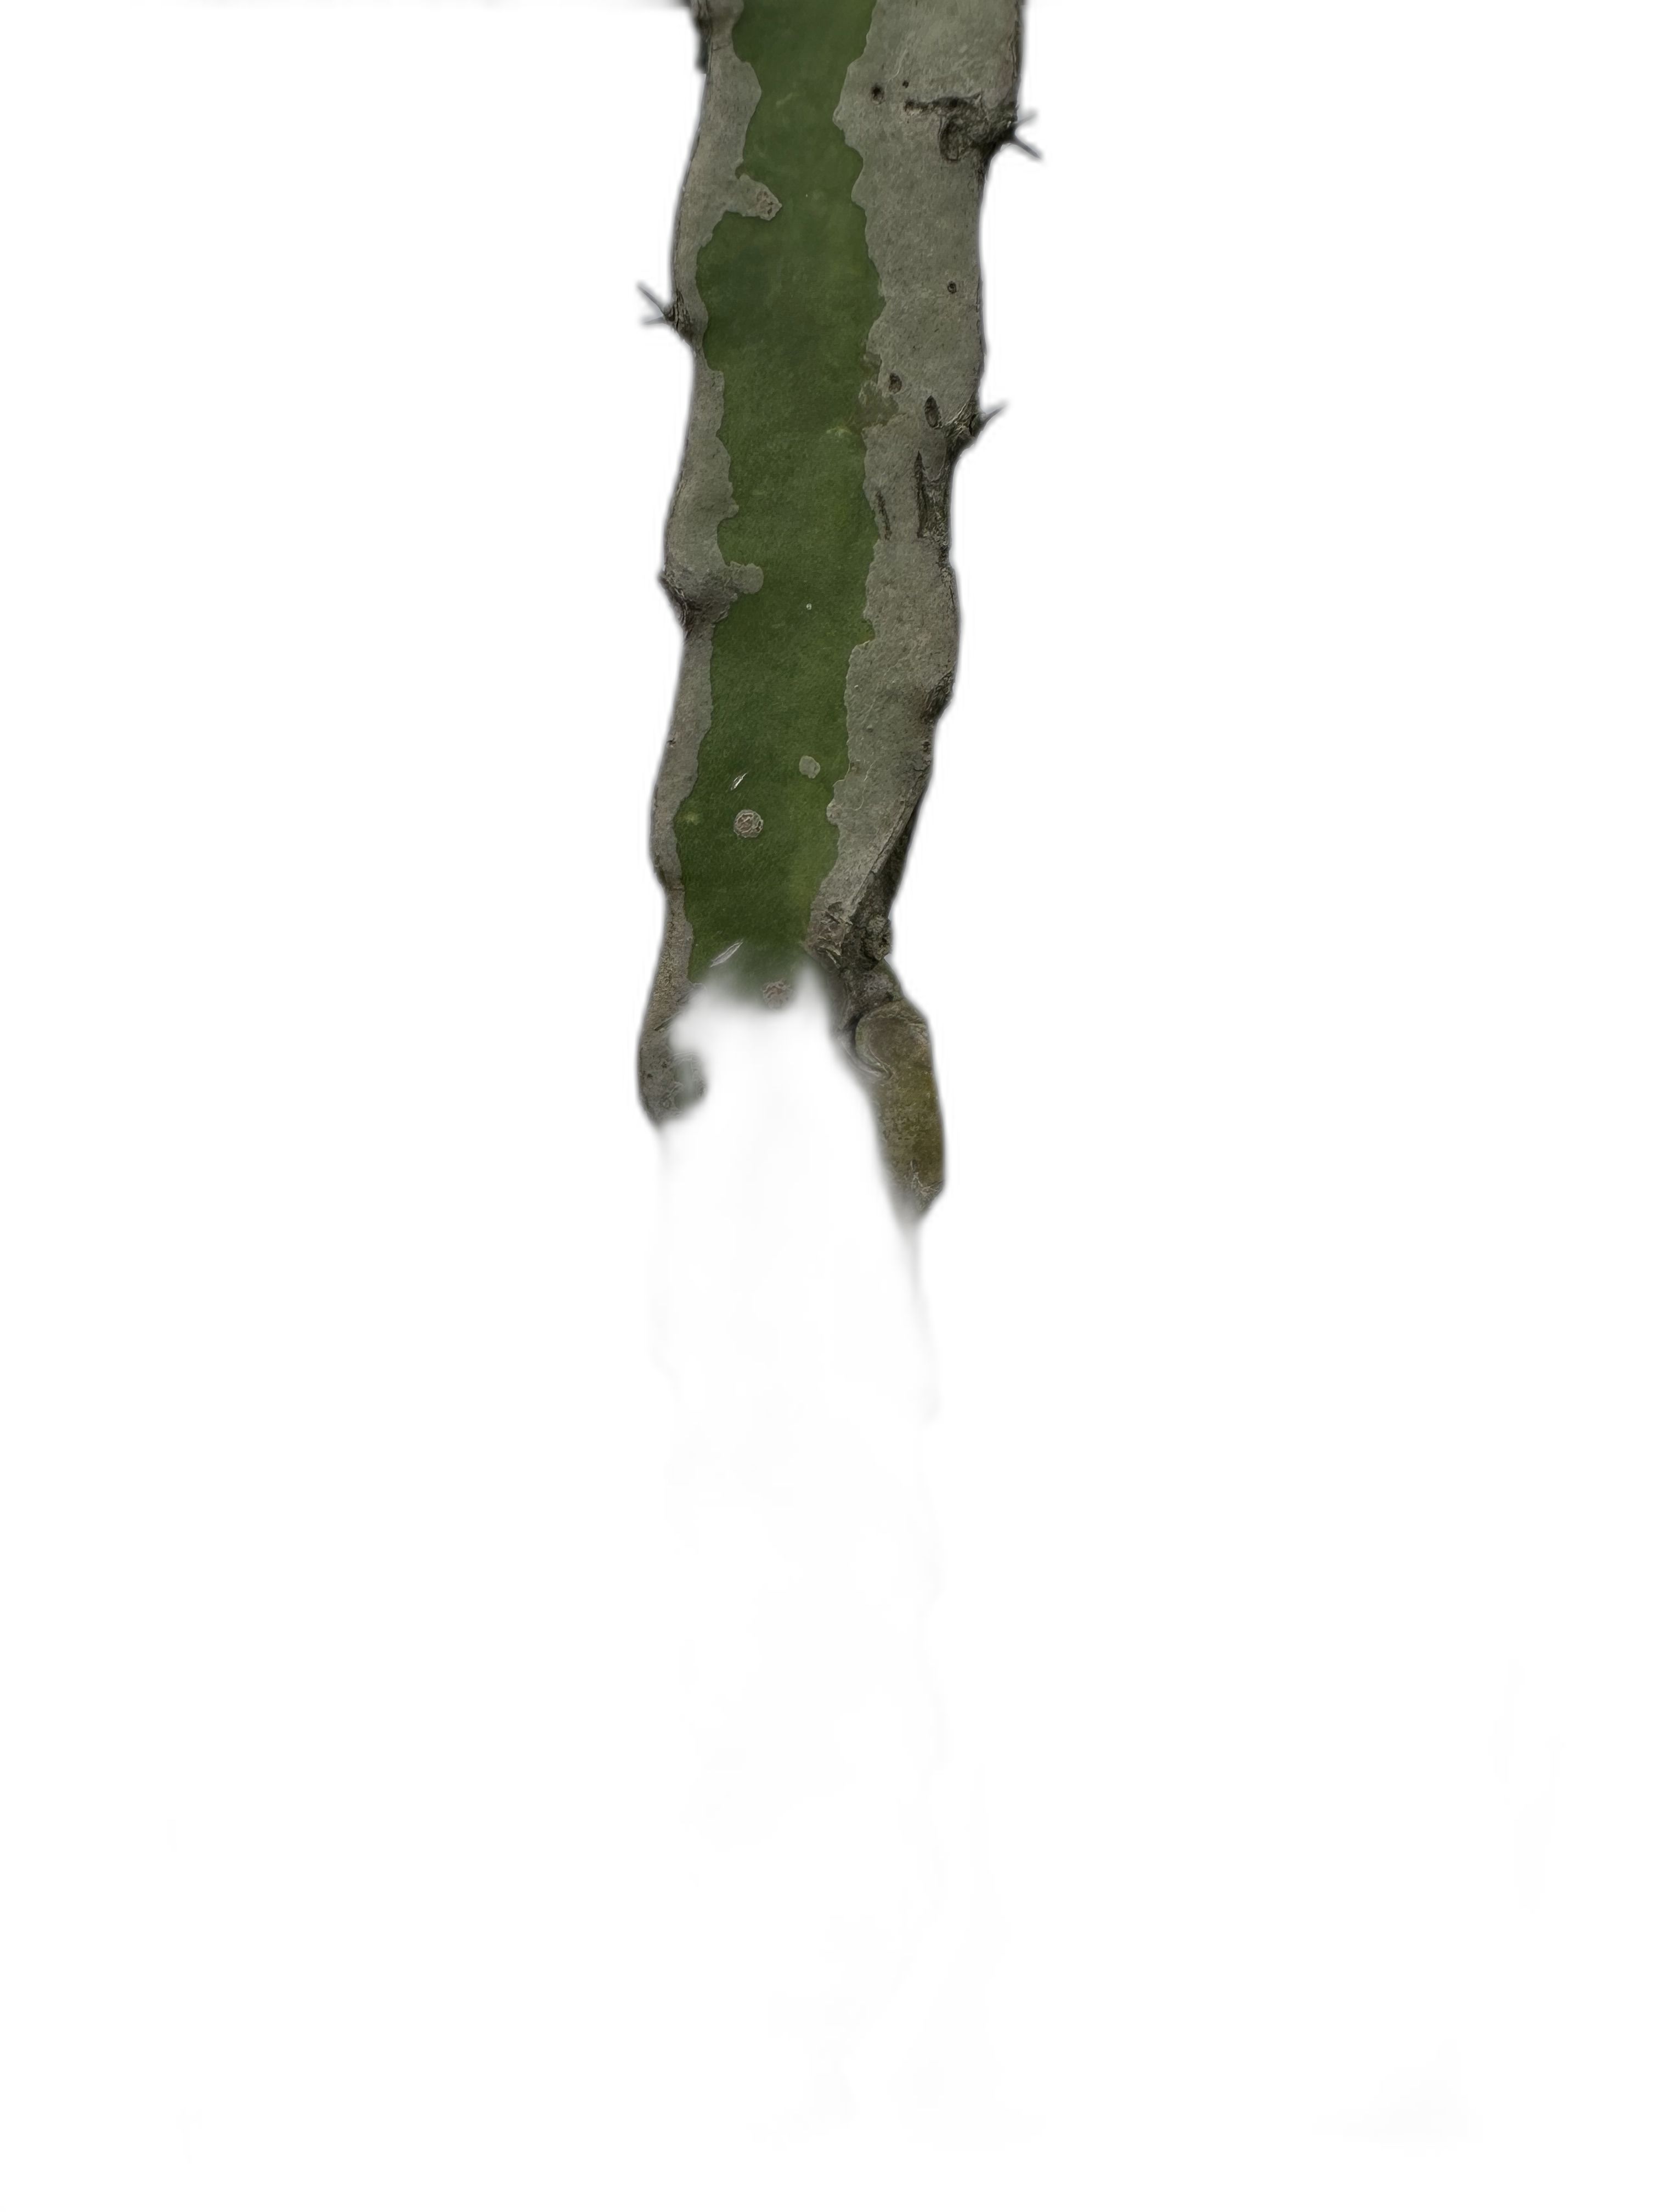
Label: Bad leaf